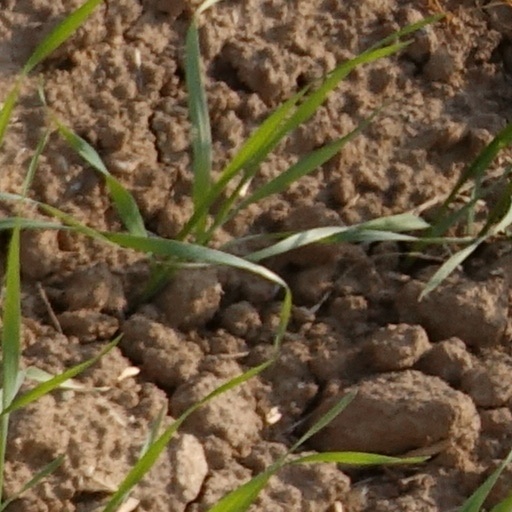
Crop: wheat